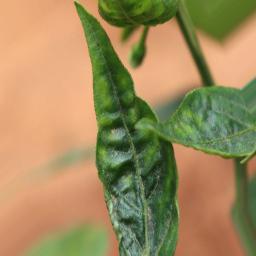
Label: mites_and_trips